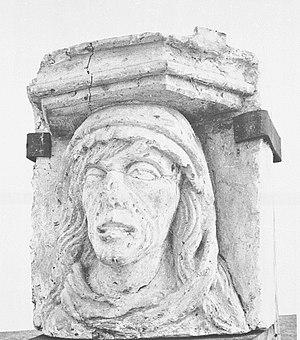
Cette sculpture date de 1390. Elle se trouvait dans la maison des Blankenfeld à Berlin en 1890
La famille von Blankenfeld de Berlin est une famille de la noblesse immémoriale de Berlin. Cette famille se trouva aux commandes de la ville de Berlin entre 1294 et 1571 soit près de 300 ans sans discontinuer. On dénombre, à Berlin, sept bourgmestres von Blankenfeld pendant cette période de 300 ans. On remarque la présence de la famille von Blankenfeld sur Berlin de 1220 à 1896 soit près de sept siècles.